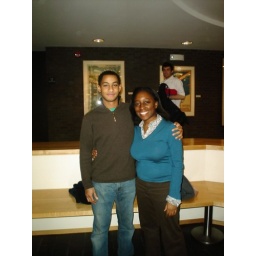
Here is a pic that has us outside of the classroom - in Pound Hall, my favorite building